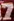
Number: 7